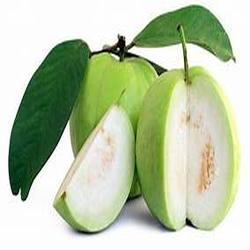
Label: Guava